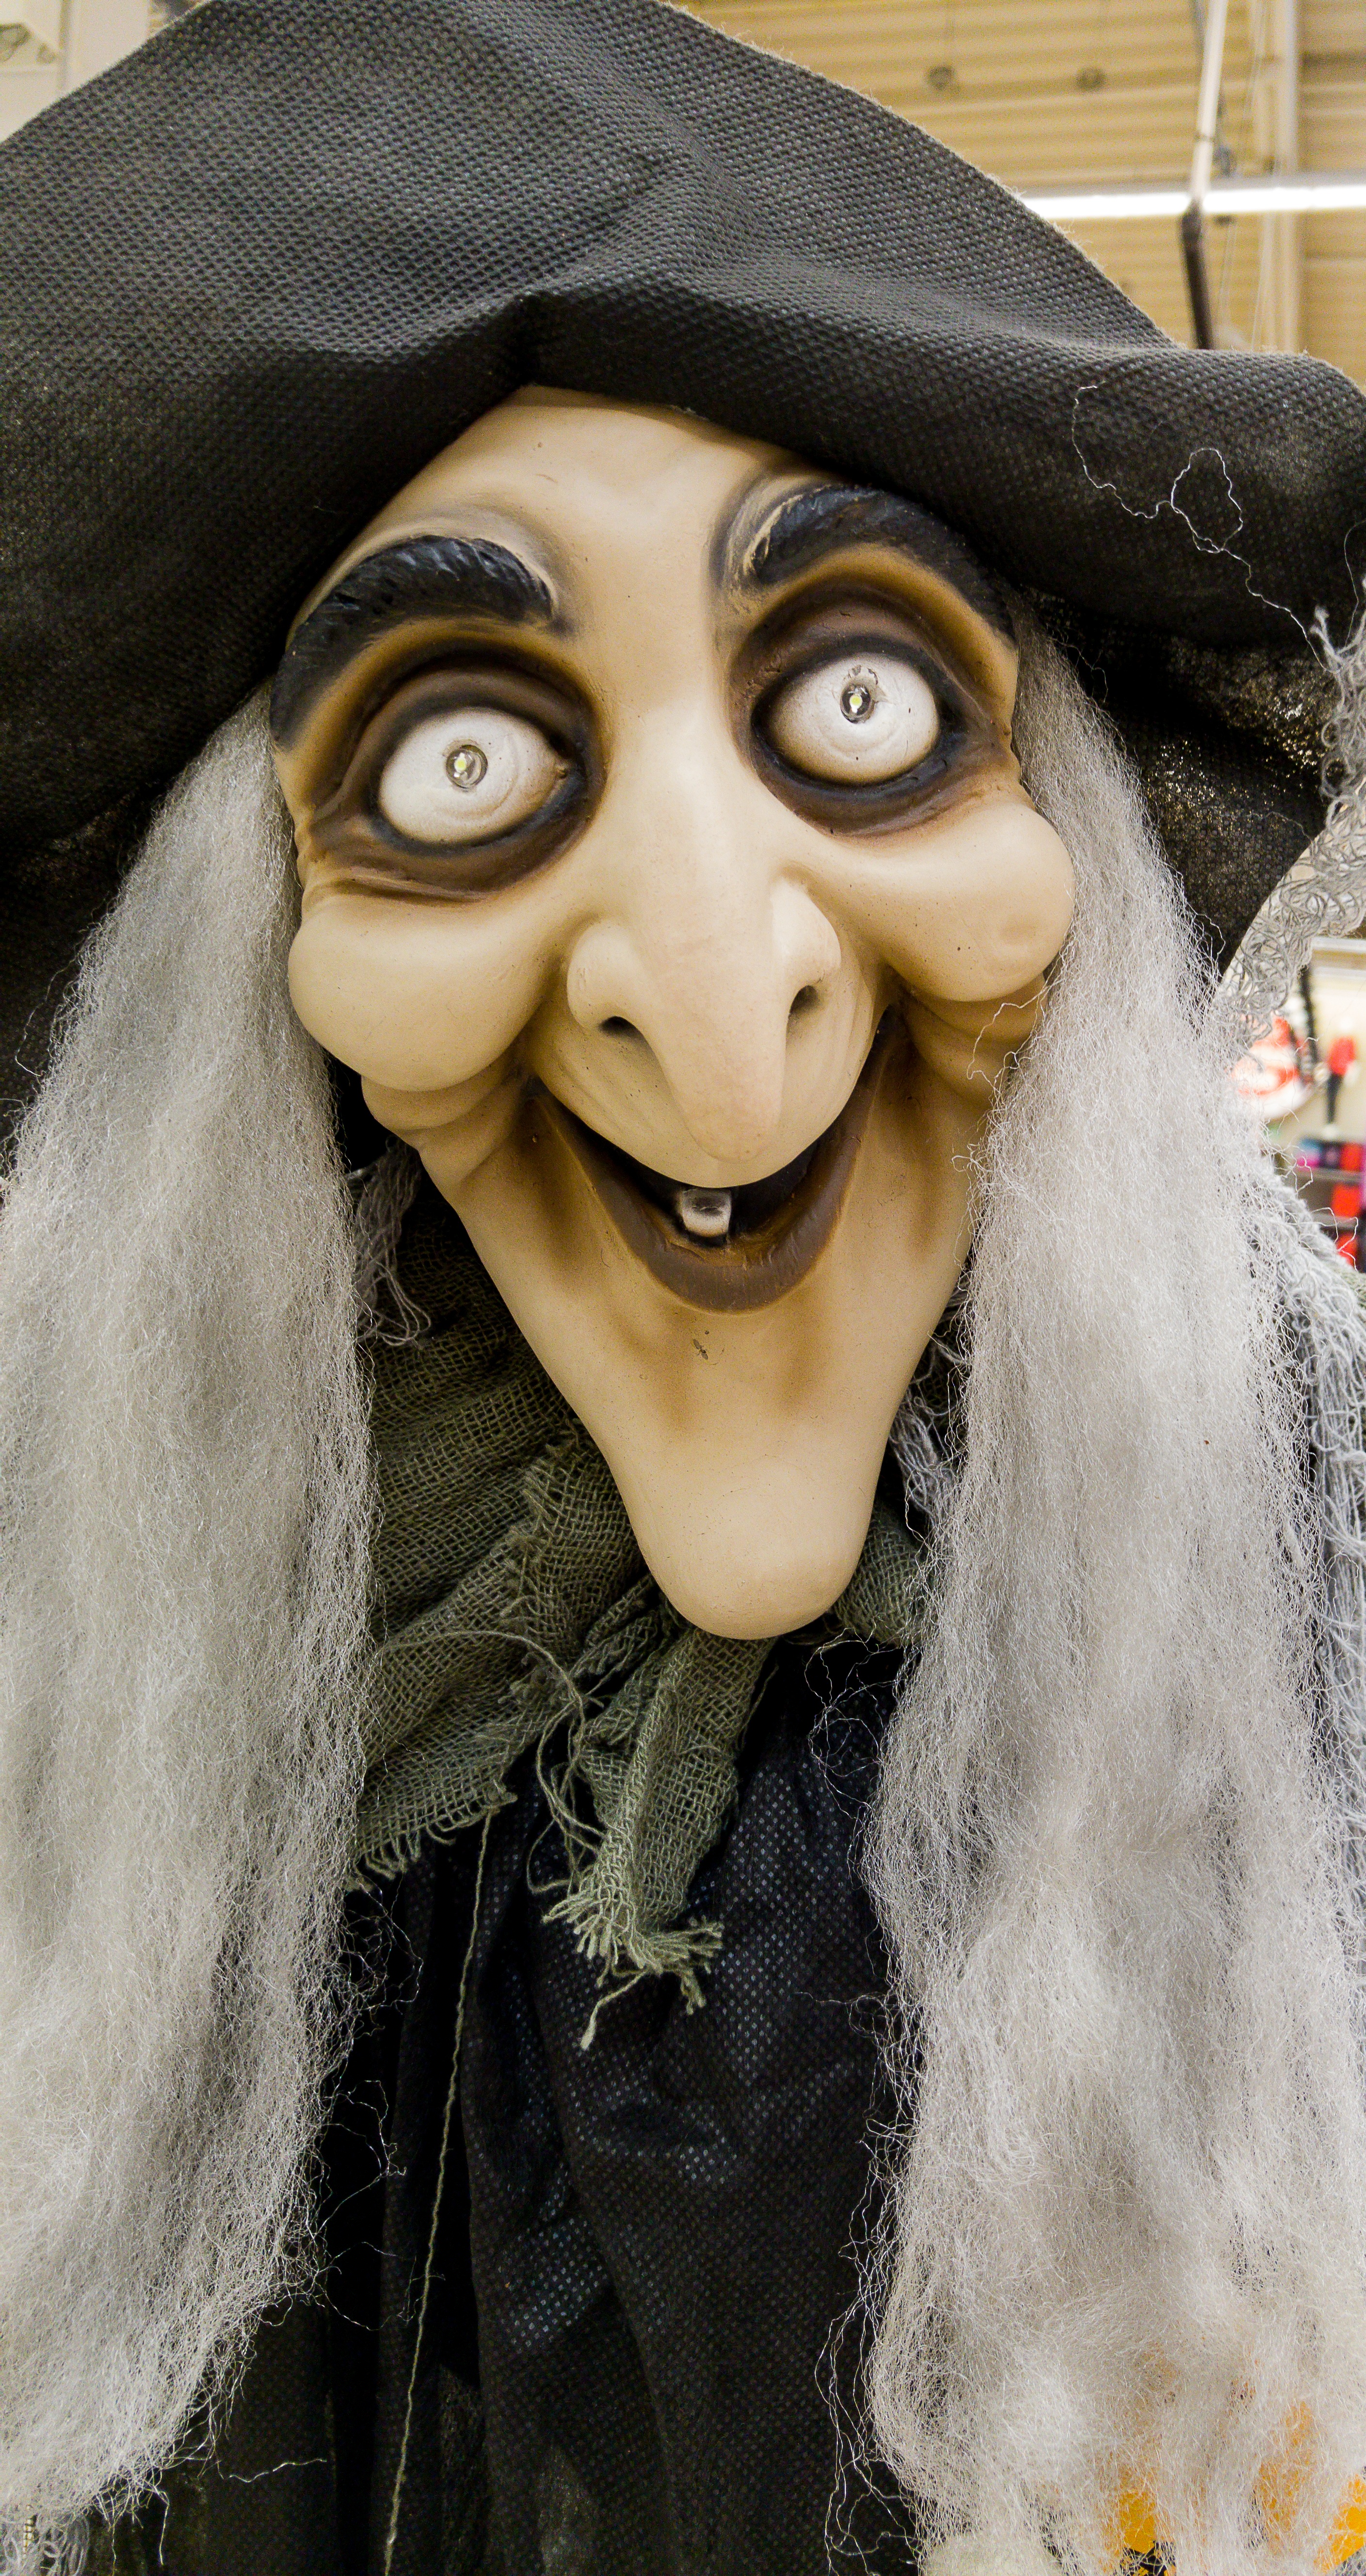
person, winter, girl, photography, fur, portrait, model, color, halloween, hat, fashion, clothing, black, lady, toy, doll, art, mask, dress, glasses, cap, head, photograph, skin, beauty, ghost, costume, witch, photo shoot